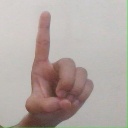
अक्षर: ड